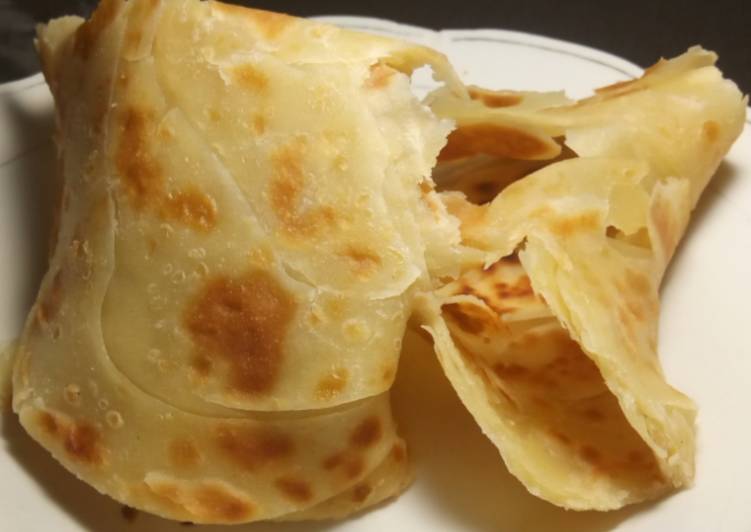
Dish: chapati